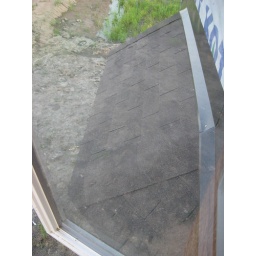
July 31, 2009- Roof over the sliding glass door